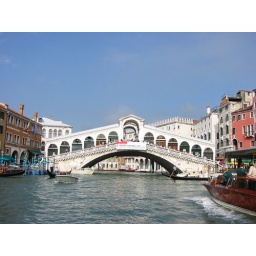
Photo of the Rialto bridge in Venice from the water taxi.